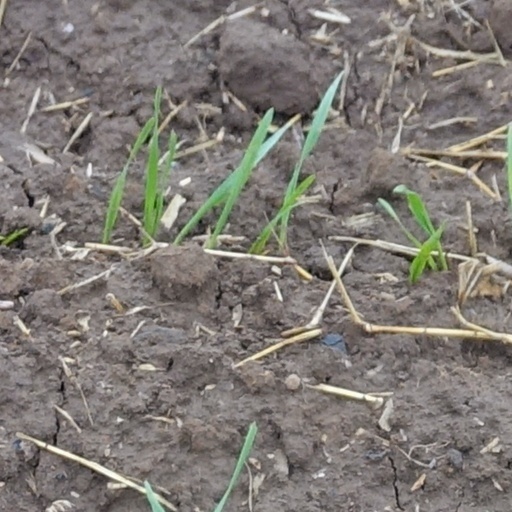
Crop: wheat